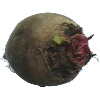
Label: beetroot